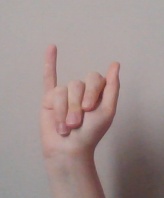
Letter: meem